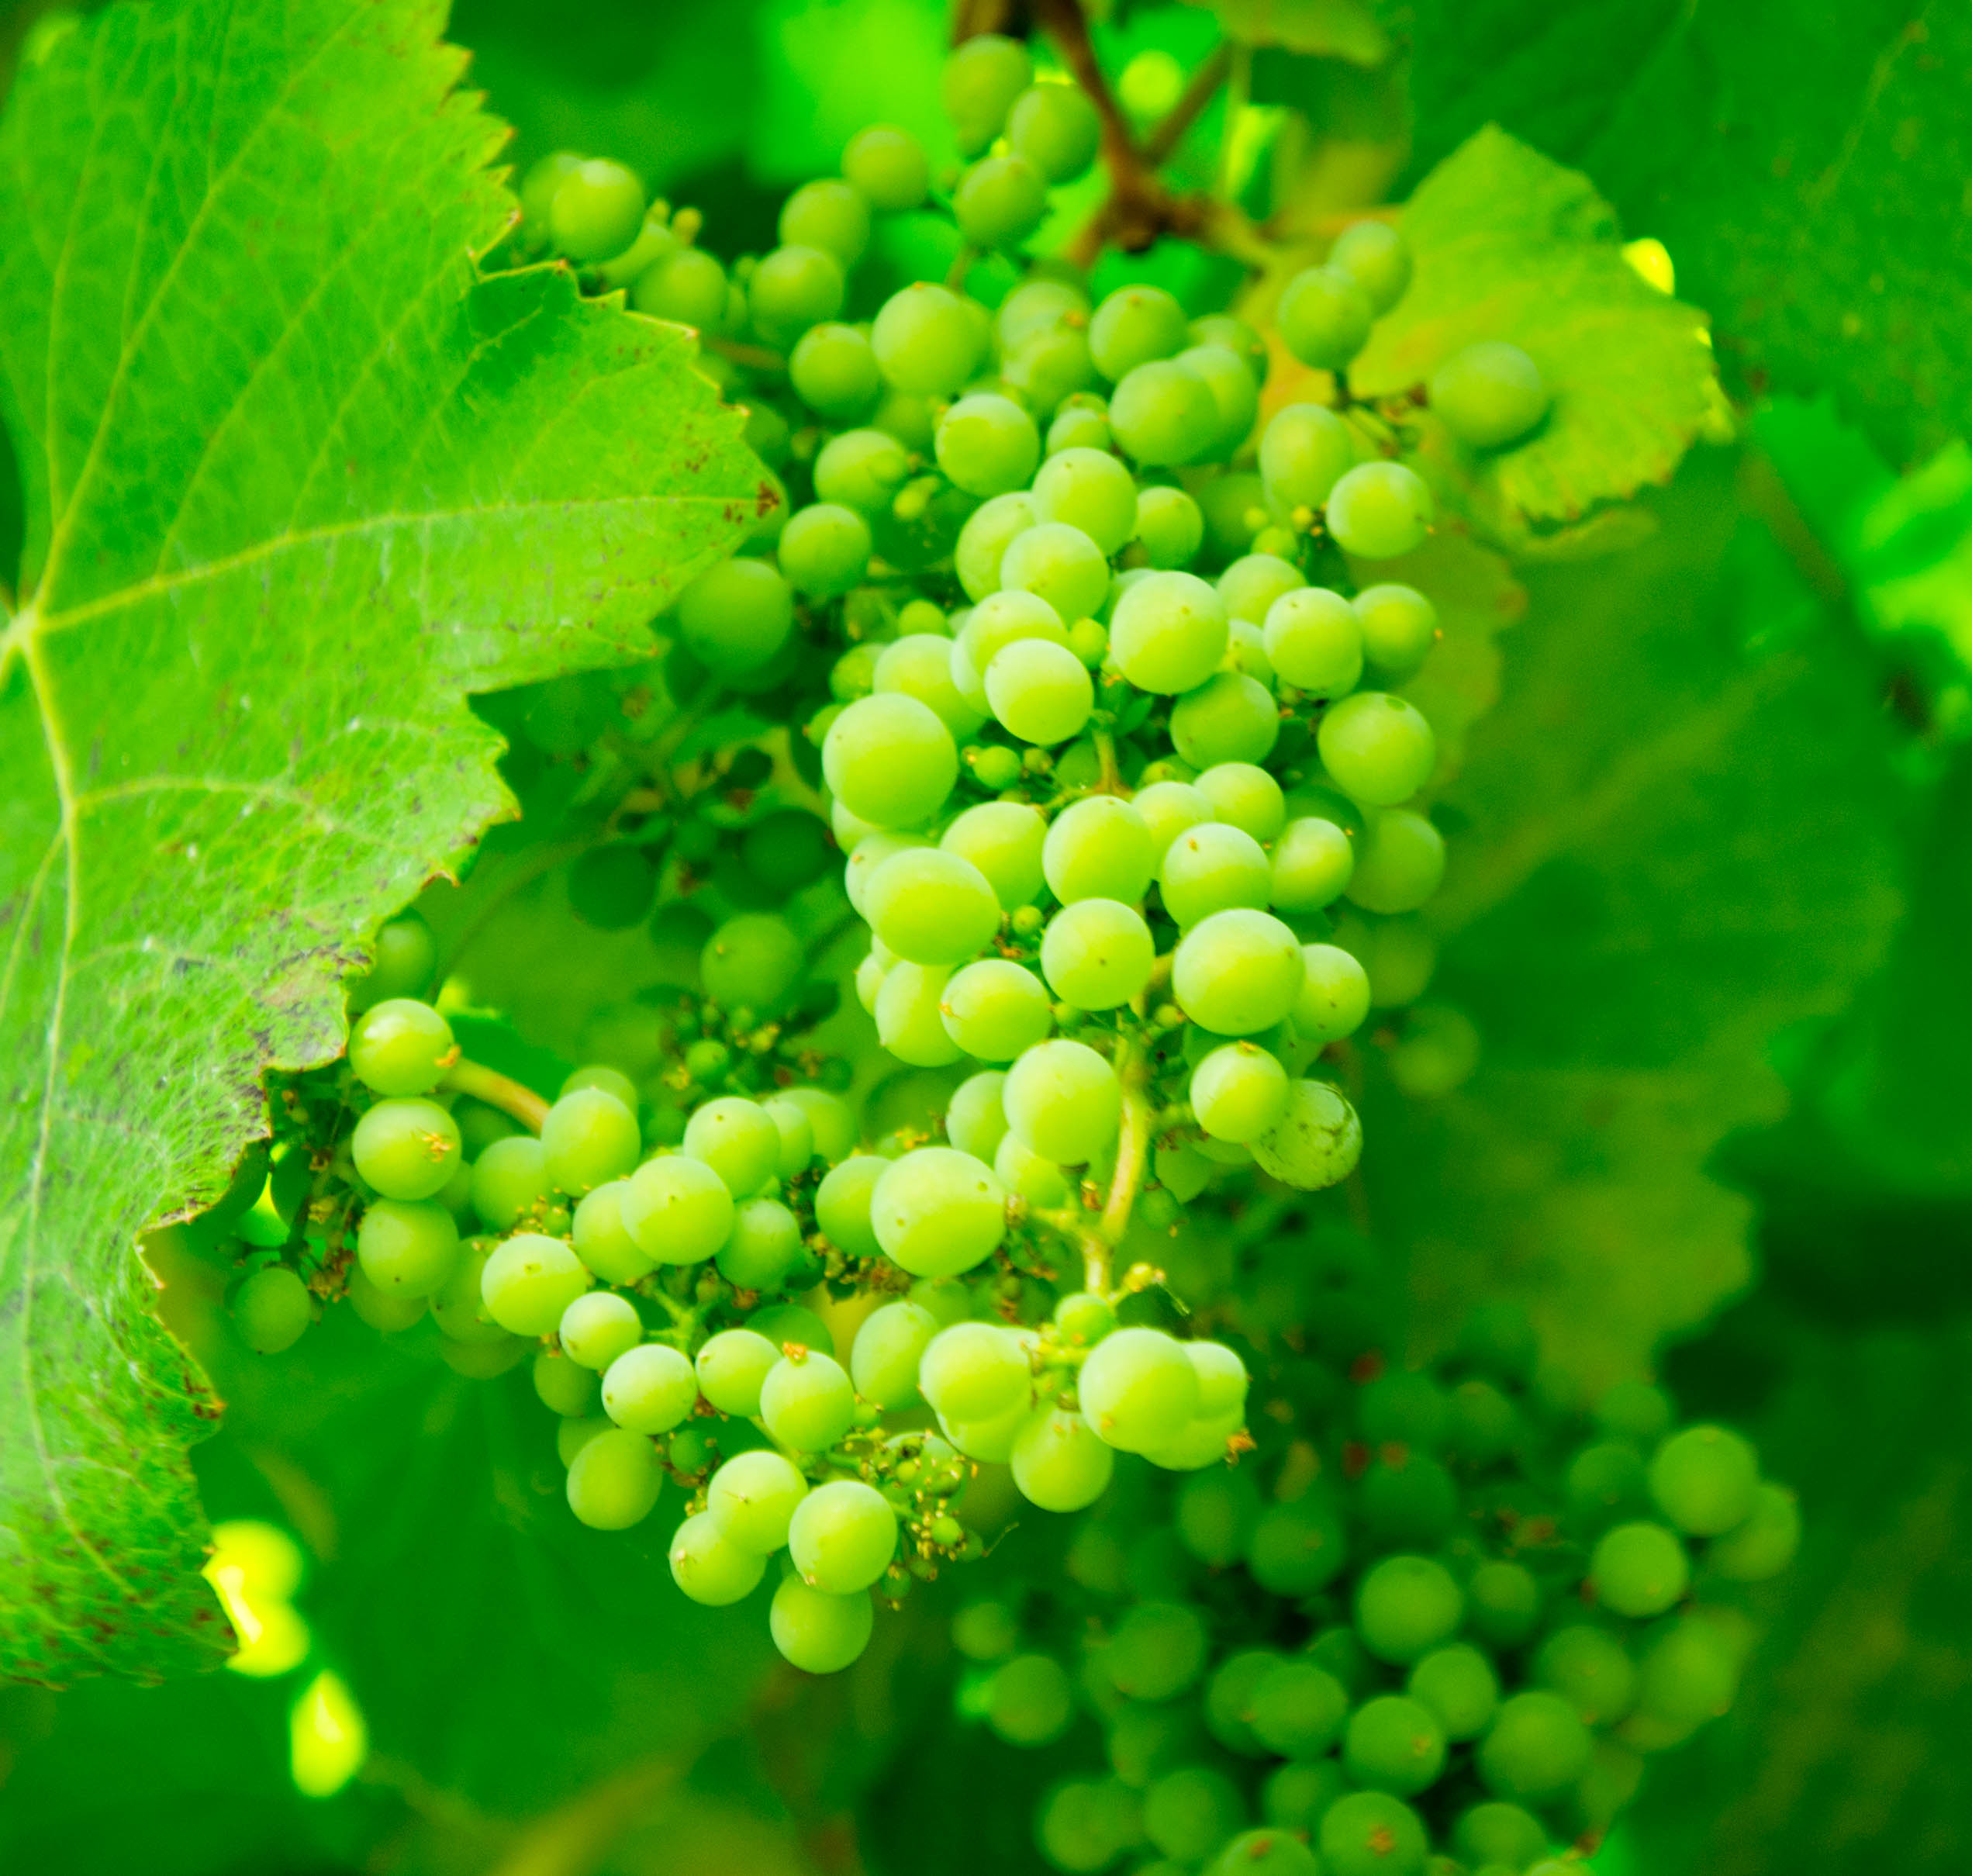
plant, grape, fruit, flower, food, green, produce, agriculture, shrub, grapes, fruits, macro photography, flowering plant, vitis, annual plant, land plant, grapevine family